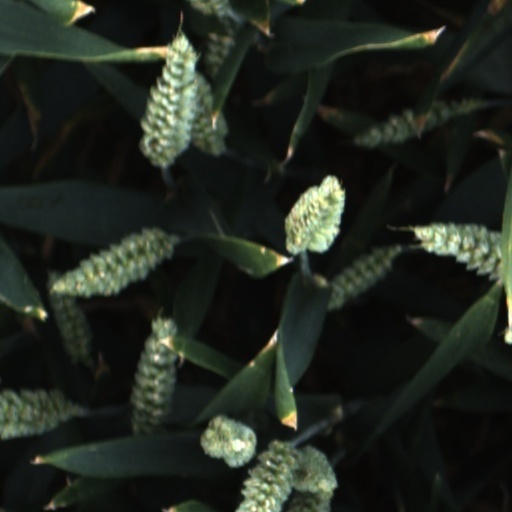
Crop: wheat